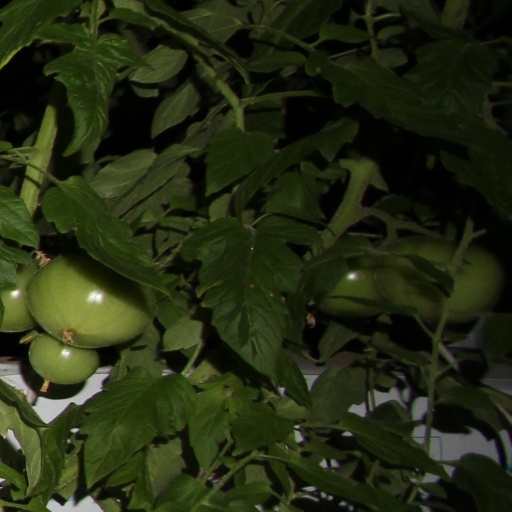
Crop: tomato